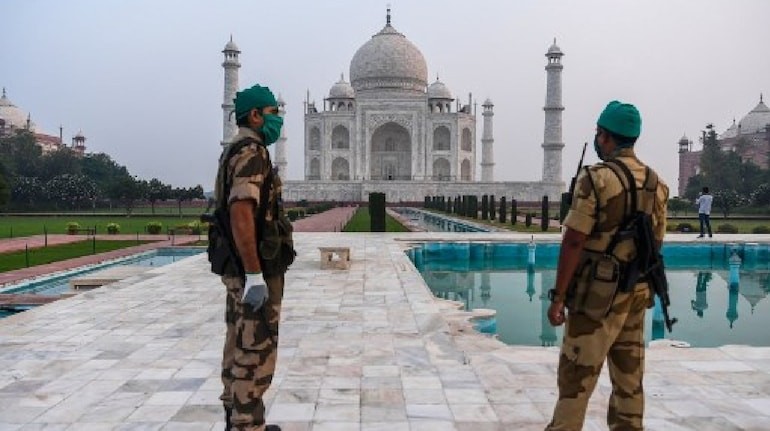
Landmark: Taj Mahal